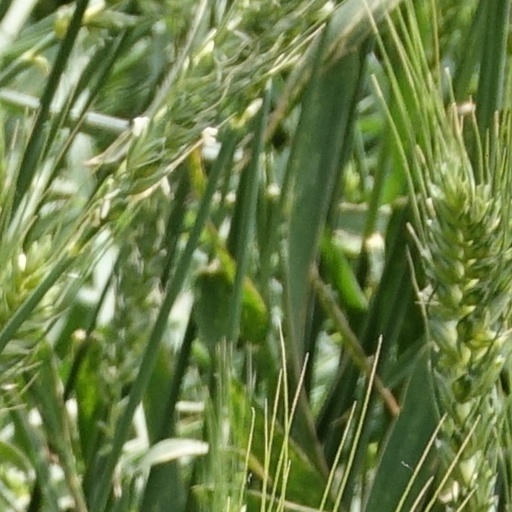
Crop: wheat